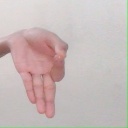
अक्षर: ज्ञ